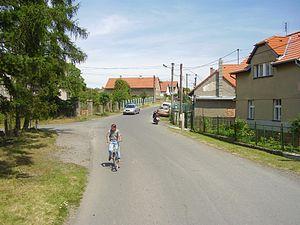
Nová Ves pod Pleší est une commune du district de Příbram, dans la région de Bohême-Centrale, en République tchèque. Sa population s'éleve à 1 286 habitants en 2020.